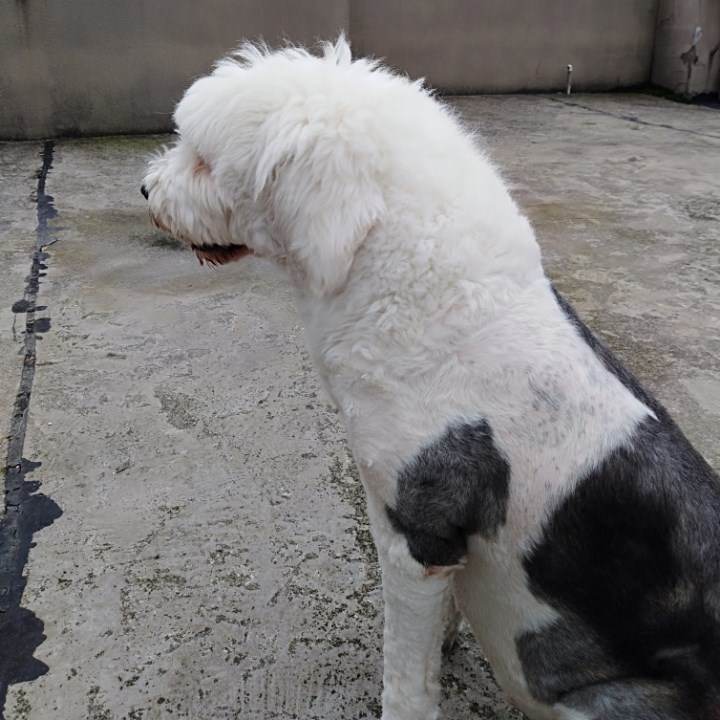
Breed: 257-n000108-Old_English_sheepdog